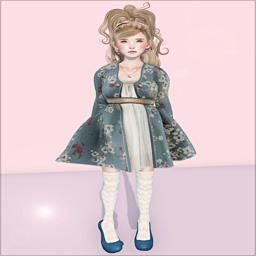
person : i want the scent of flowers